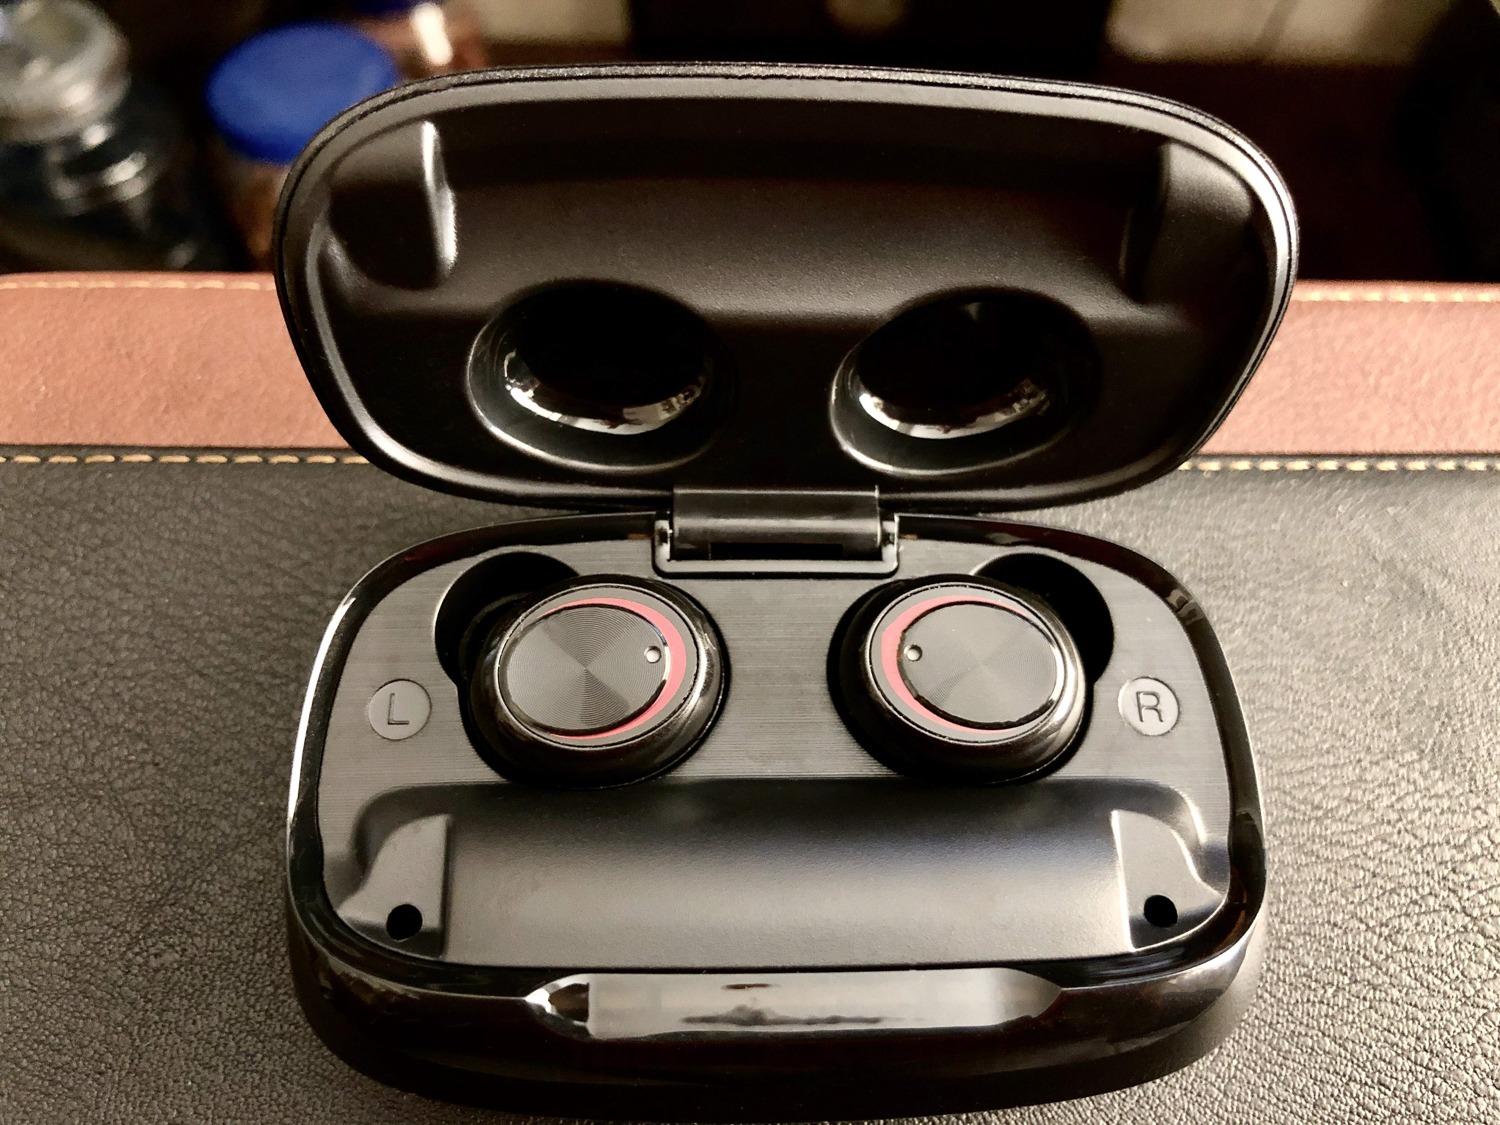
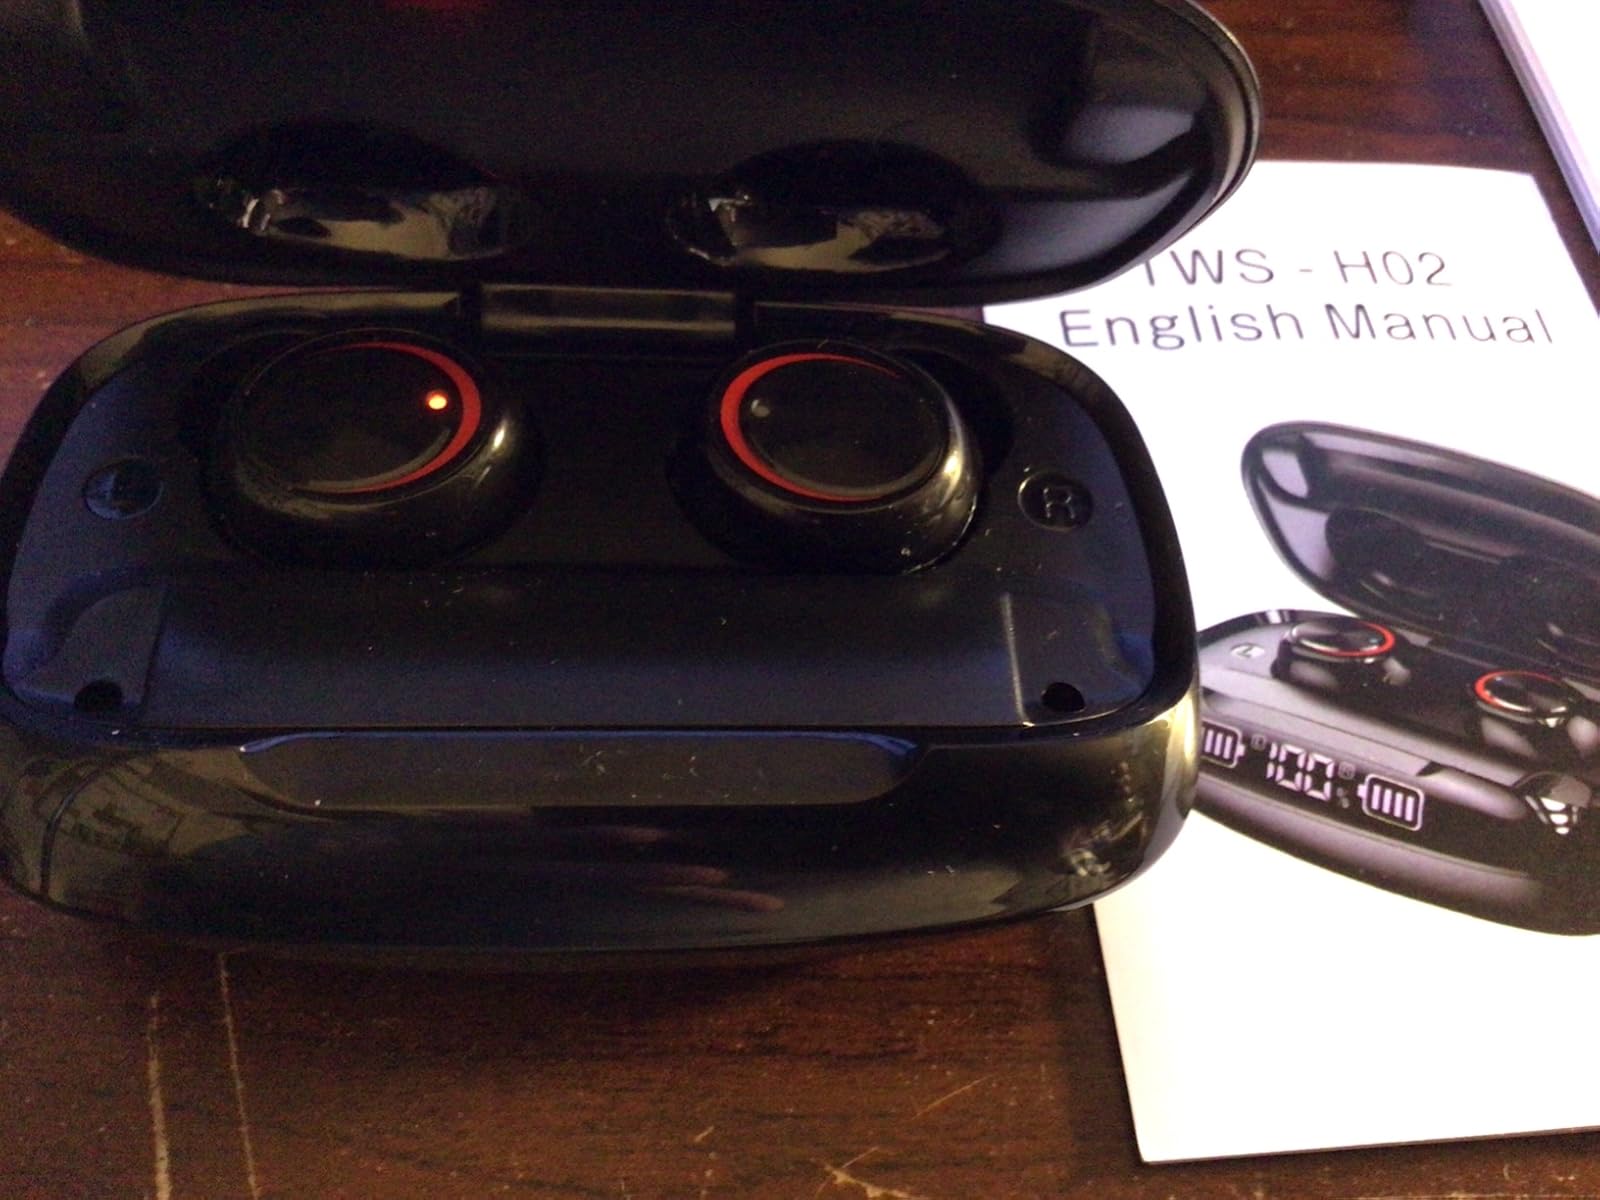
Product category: earbuds
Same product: yes